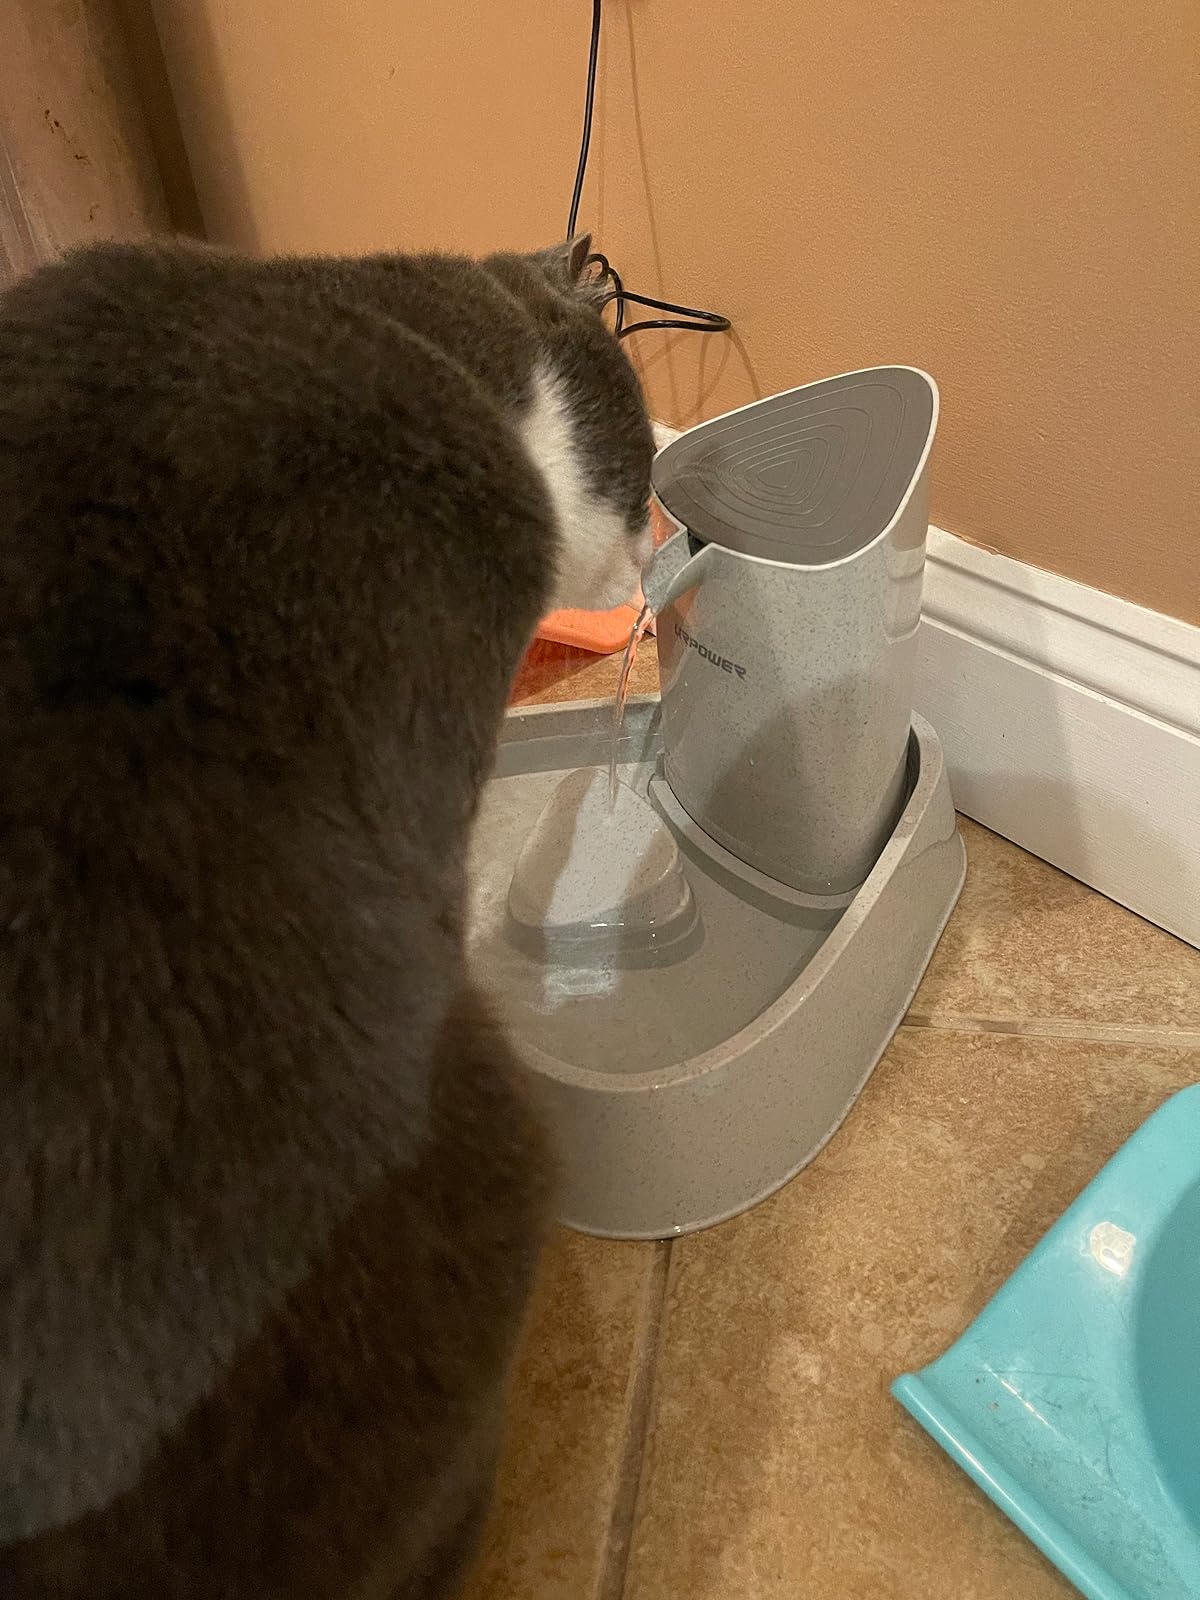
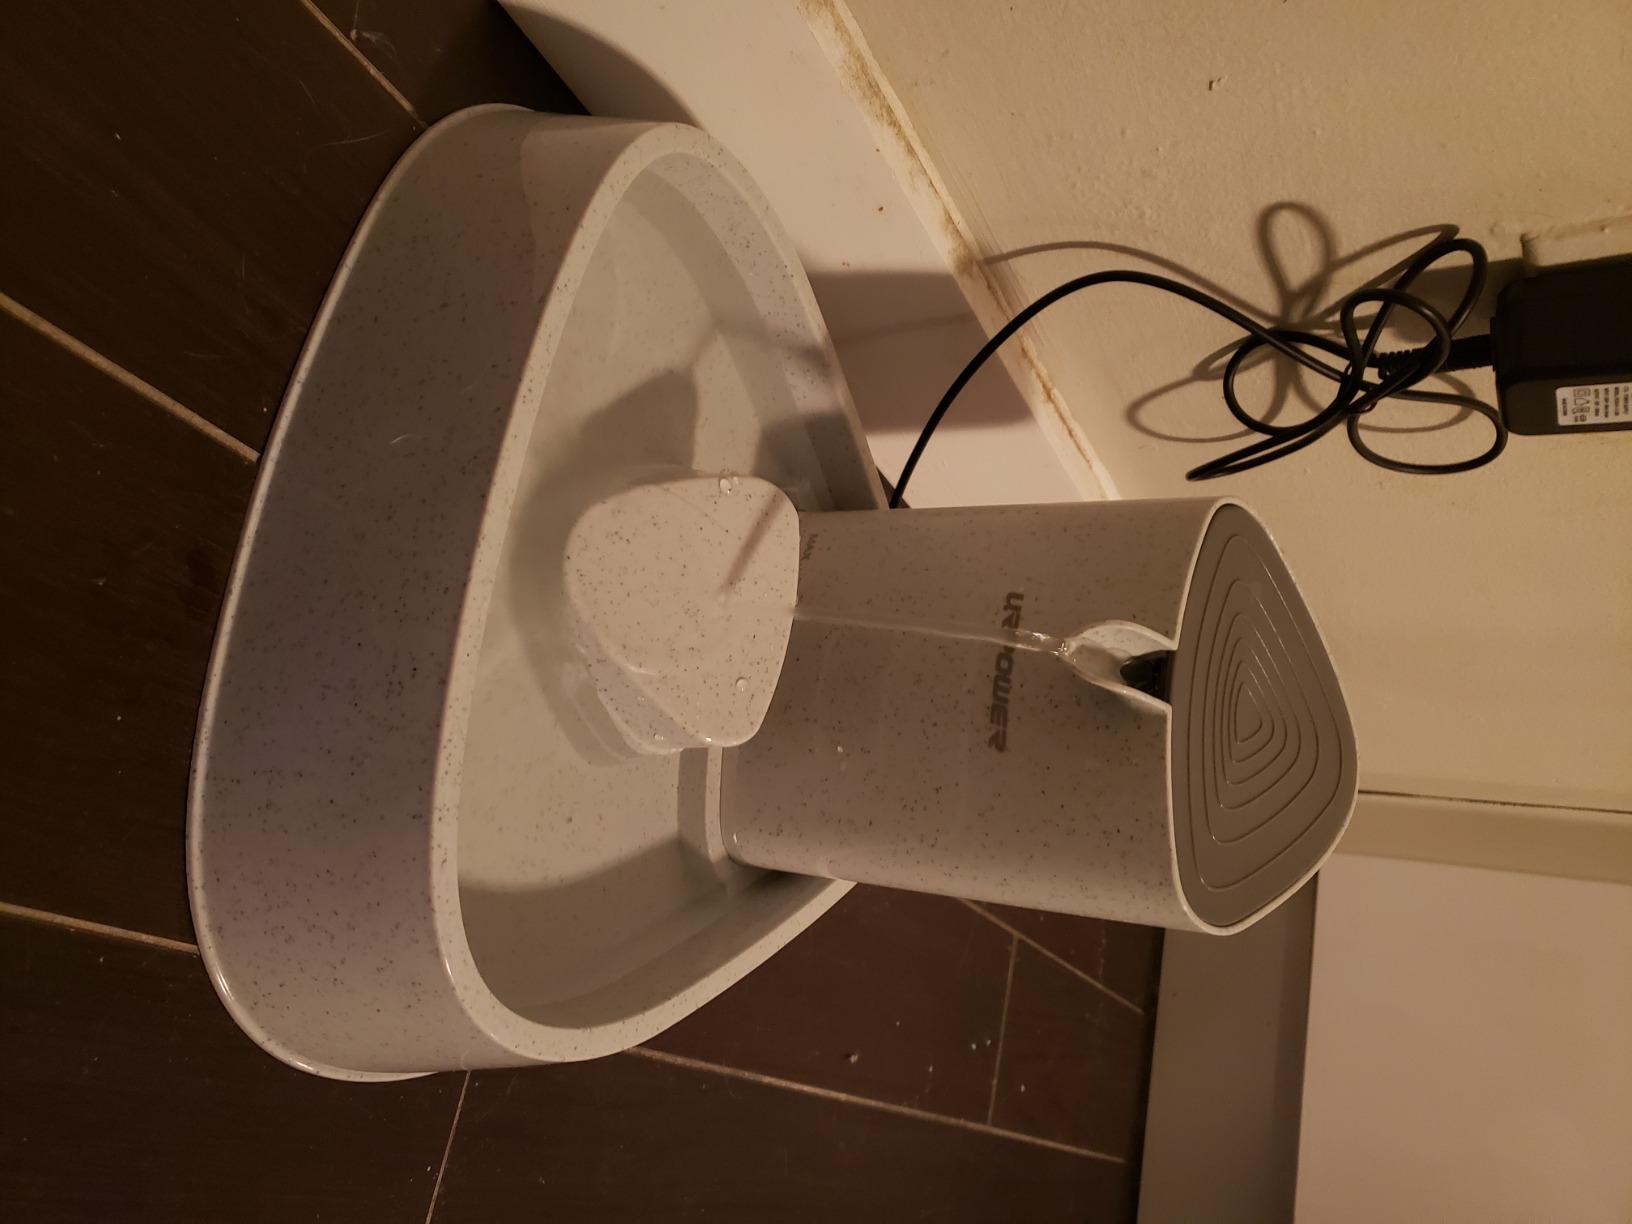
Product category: items_bowl
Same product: yes